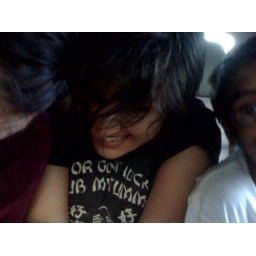
Having fun in the back seat of a convertible